Chris Dwyer

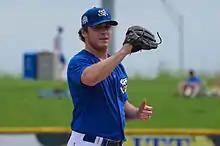
Dwyer with the Omaha Storm Chasers

Christopher Paul Dwyer (born April 10, 1988) is an American former professional baseball pitcher. He made his Major League Baseball (MLB) debut with the Kansas City Royals in 2013. Prior to playing professionally, Dwyer attended Clemson University, and pitched for the Clemson Tigers.